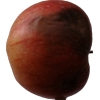
Label: Apple 17